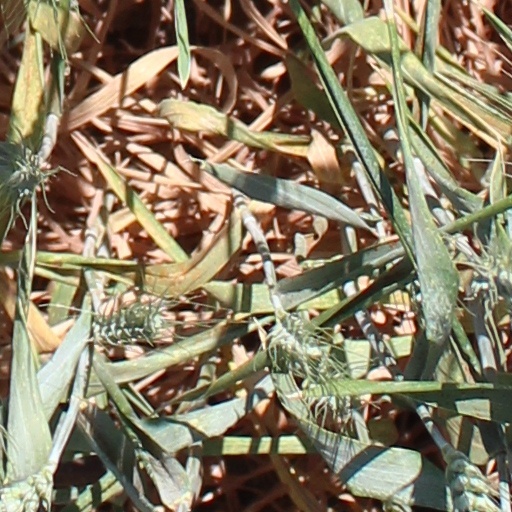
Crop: wheat